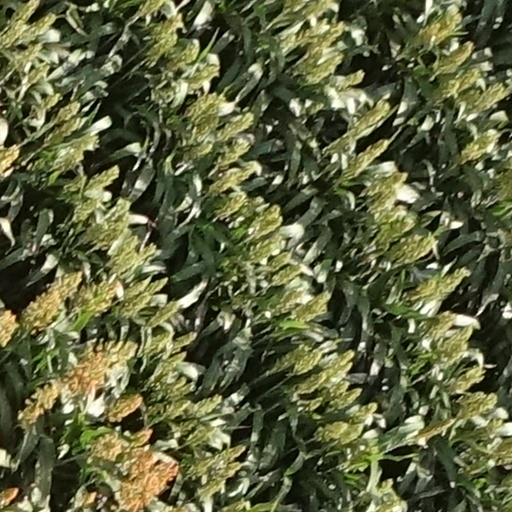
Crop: sorghum